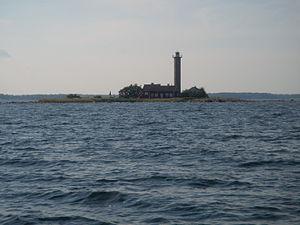
Le phare de Garpen est un feu situé sur un îlot dans le détroit de Kalmar, appartenant à la commune de Torsås, dans le Comté de Kalmar.